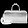
Label: Bag